Domino Harvey

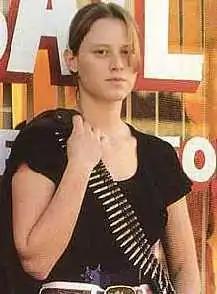
Harvey in 1994

Domino Harvey (7 August 1969 – 27 June 2005) was an English bounty hunter in the United States. She came from a well-to-do background, being the daughter of Laurence Harvey and fashion model Paulene Stone. Harvey's fame was increased posthumously by the 2005 release of the film "Domino", which was loosely based on her life, in which Harvey was portrayed by Keira Knightley.